The Golden Sheep

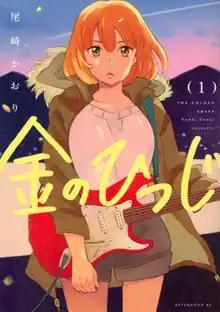
First volume cover

is a Japanese manga series written and illustrated by Kaori Ozaki. It was serialized in Kodansha's "Monthly Afternoon" from September 2017 to February 2019, with its chapters collected in three "tankōbon" volumes. It was licensed in North America for English release by Vertical.